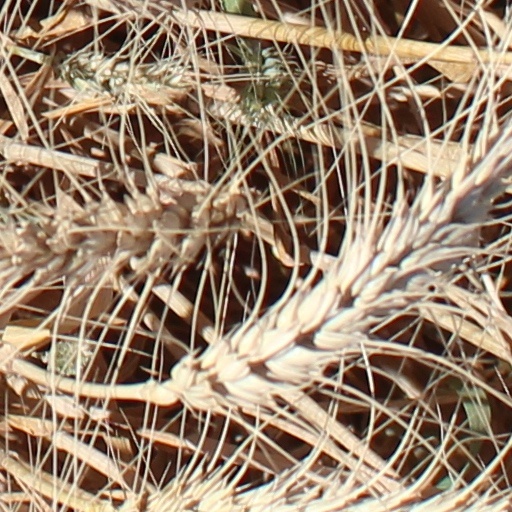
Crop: wheat